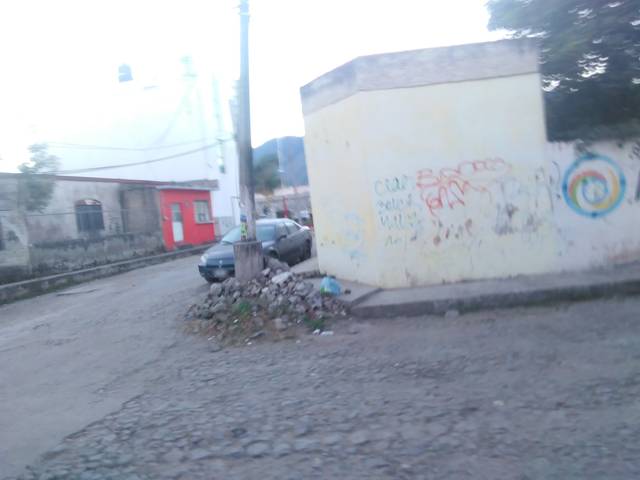
Region: Mexico
Coordinates: 21.488, -104.894